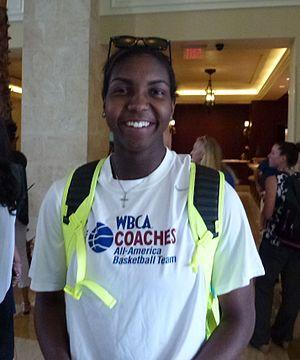
La draft WNBA 2015 est la cérémonie annuelle de la draft WNBA lors de laquelle les franchises de la WNBA choisissent les joueuses dont elles pourront négocier les droits d’engagement. Les joueuses disputant leur première saison professionnelle sont appelées rookies.